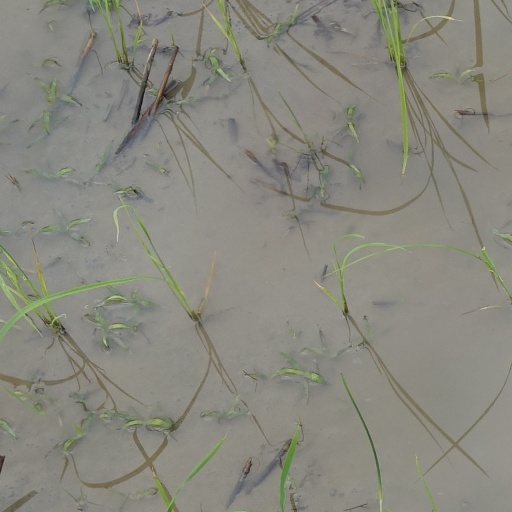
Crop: rice